Huludao North railway station

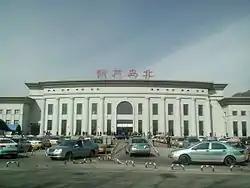
Huludao North Railway Station

The Huludao North railway station is a railway station of Qinhuangdao–Shenyang high-speed railway located in People's Republic of China.